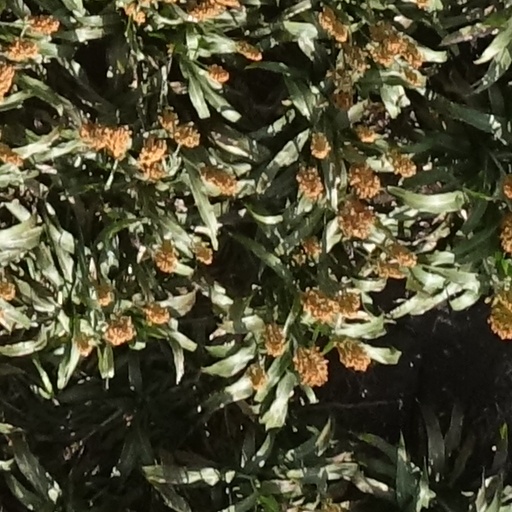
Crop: sorghum